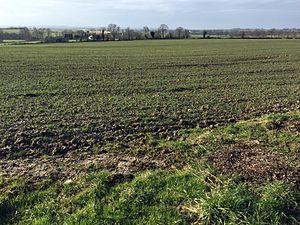
Champ à Madré, Mayenne, France.